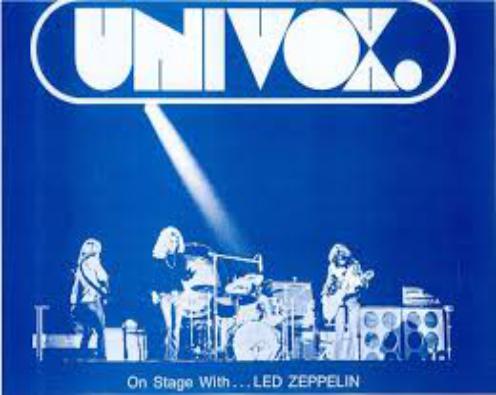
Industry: Electronic